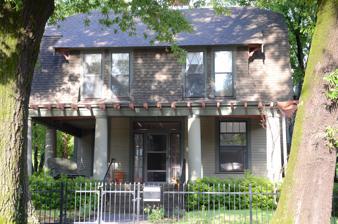
Building: Croxson House
Country: United States of America
Year built: 1908
Historic house in Arkansas, United States United States historic place Croxson House U.S. National Register of Historic Places U.S. Historic district Contributing property Show map of Arkansas Show map of the United States Location 1901 Gaines St., Little Rock, Arkansas Coordinates 34°43′49″N 92°16′50″W / 34.73028°N 92.28056°W / 34.73028; -92.28056 Area less than one acre Built 1908 Architect Charles L. Thompson Architectural style Colonial Revival , Dutch Colonial Part of Governor's Mansion Historic District ( ID88000631 ) MPS Thompson, Charles L., Design Collection TR NRHP reference No. 82000883 Significant dates Added to NRHP December 22, 1982 Designated CP May 19, 1988 The Croxson House is a historic house in Little Rock, Arkansas .  It is a two-story frame structure, with a side gambrel roof that has wide shed-roof dormers, and clapboard siding.  A porch extends across the front, supported by heavy Tuscan columns, with brackets lining its eave.  The house was built in 1908 to a design by the noted Arkansas architect Charles L. Thompson .  It is well-preserved example of Thompson's Dutch Colonial designs. The house was listed on the National Register of Historic Places in 1982, and was included in an enlargement of the Governor's Mansion Historic District . See also National Register of Historic Places listings in Little Rock, Arkansas References